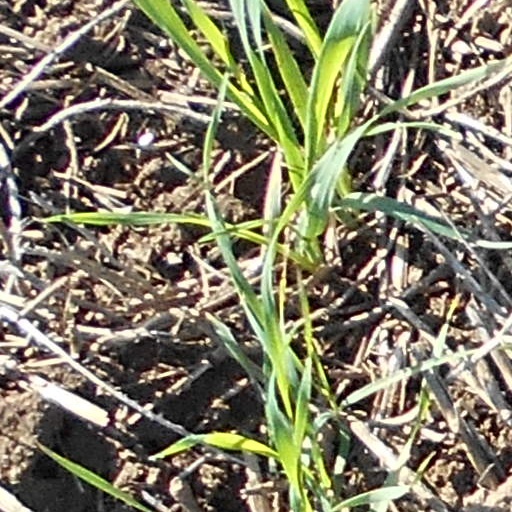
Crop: wheat